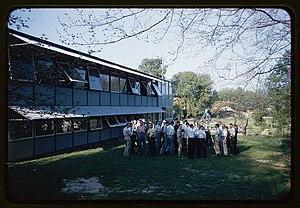
Cet article est une liste partielle des bâtiments et meubles conçus par Eero Saarinen.
Eero Saarinen est un architecte et designer américain d'origine finlandaise né le 20 août 1910 à Kirkkonummi et mort le 1ᵉʳ septembre 1961 à Ann Arbor.